Economy of Bengaluru

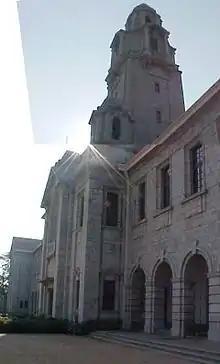
Indian Institute of Science

The earliest startups that were launched in the city in the 1990s include Infosys, Wipro Technologies, and Mindtree being popular ones and smaller ones include Tejas Networks. Flipkart, having originated in Bengaluru, acquired several other e-commerce companies like Myntra, and was eventually acquired by Walmart in 2018 for close to $20 Billion. Startup companies such as Swiggy, Ola Cabs, InMobi, Quikr, and RedBus are also based in the city.